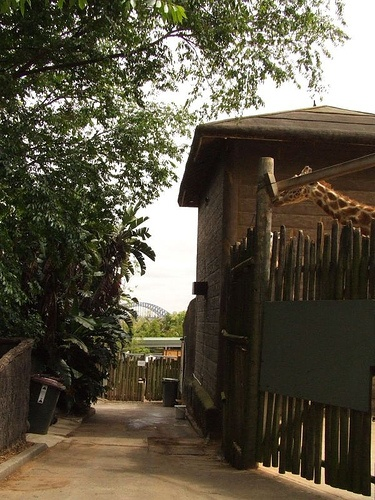
A house is in a fenced in street.
A narrow alley behind a building with a large wooden fence.
An old house with a wooden fence is next to an alley.
A house has a narrow driveway on the side of the house.
A giraffe looking out of its enclosure in a zoo.